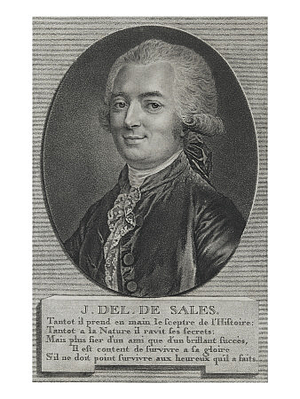
Jean-Baptiste Isoard de Lisle, dit Jean-Baptiste-Claude Delisle de Sales, né à Lyon 29 avril 1741et mort à Paris le 22 septembre 1816, est un polygraphe français, connu tant pour sa fécondité que pour la médiocrité de certains de ses écrits philosophiques et historiques.